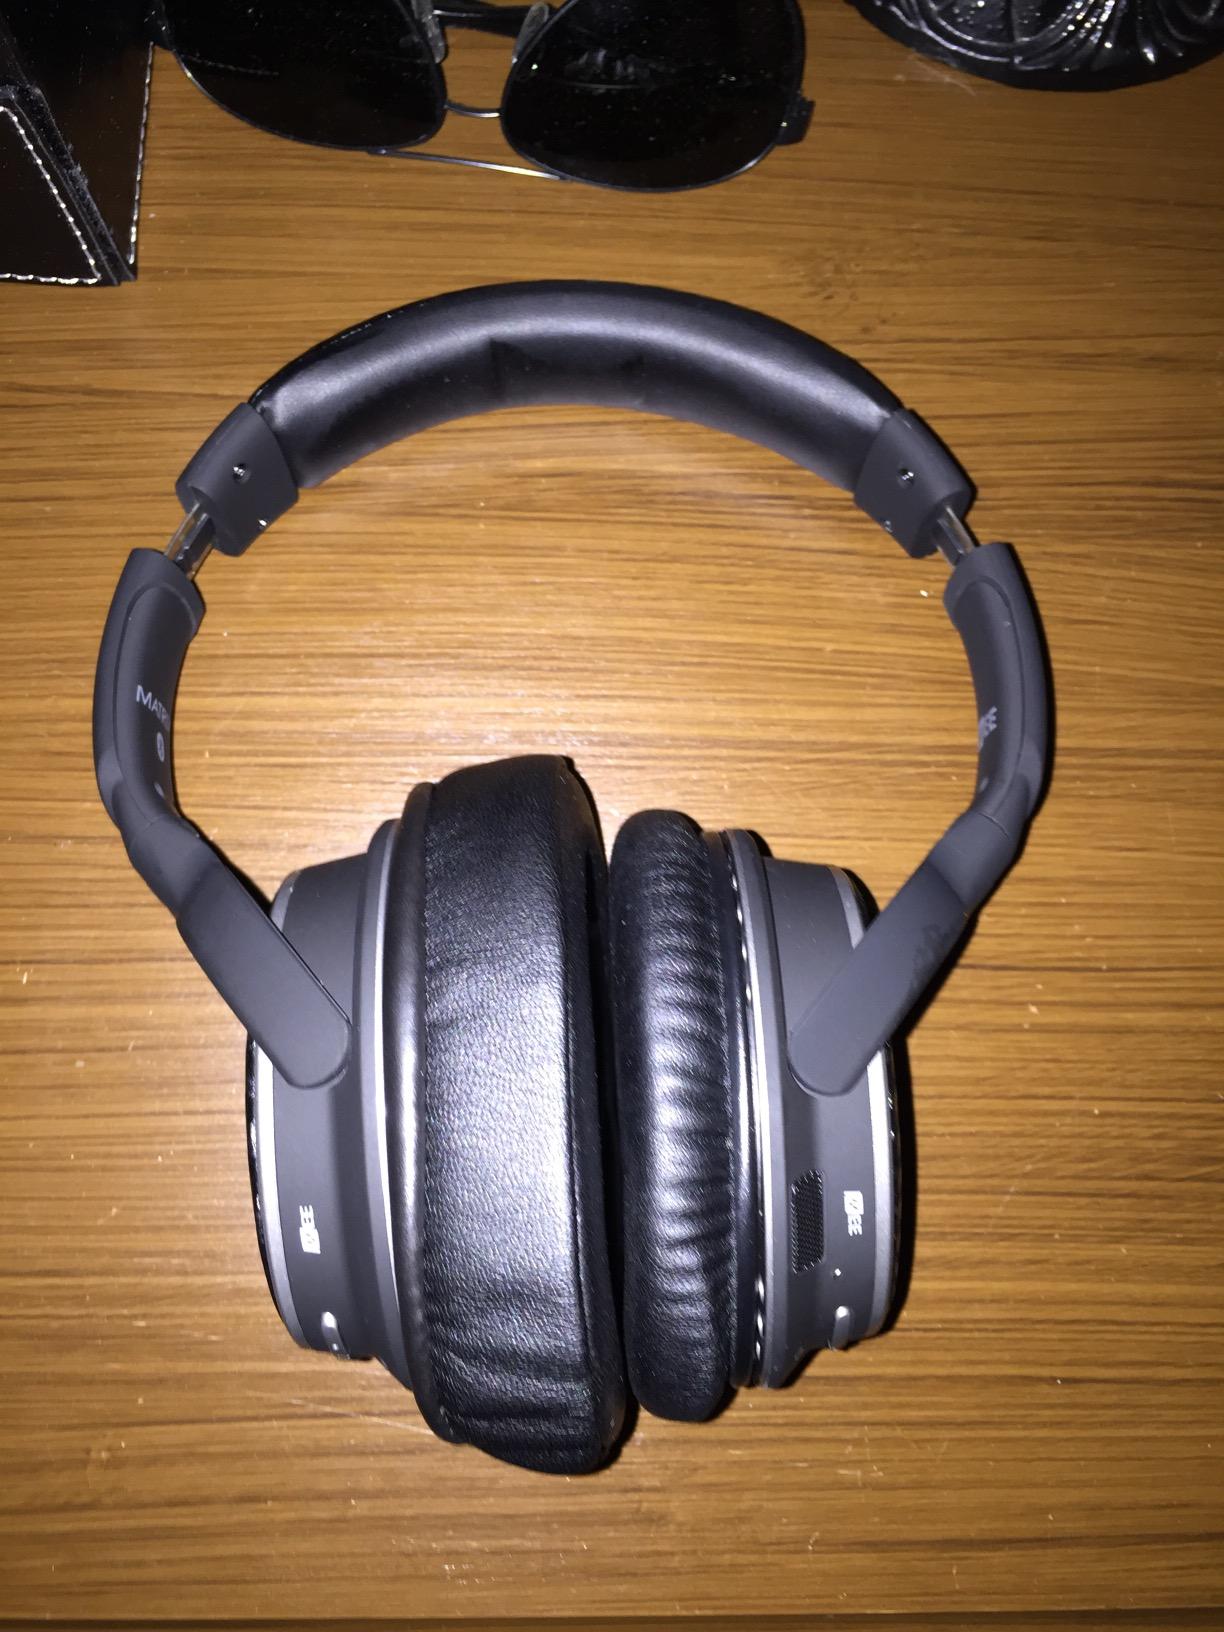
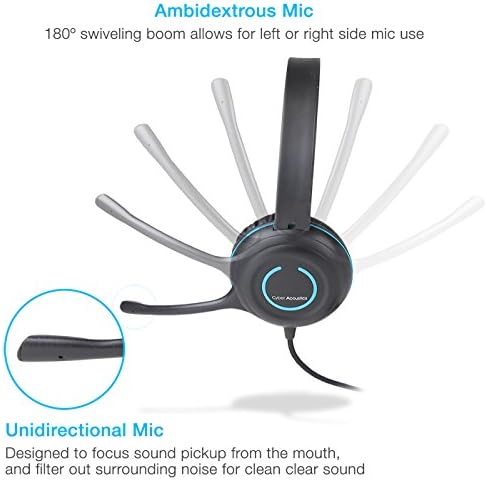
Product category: headphones
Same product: no